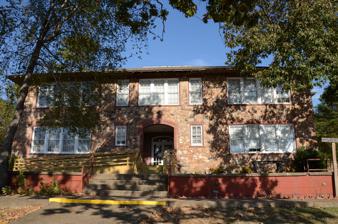
Building: Caddo Valley Academy Complex
Country: United States of America
Year built: 1924
United States historic place Caddo Valley Academy Complex U.S. National Register of Historic Places U.S. Historic district Location in Arkansas Show map of Arkansas Location in United States Show map of the United States Location Junction 9th and Main Streets, Norman, Arkansas Coordinates 34°27′21″N 93°40′45″W / 34.45583°N 93.67917°W / 34.45583; -93.67917 Area 3 acres (1.2 ha) Built 1924 ( 1924 ) Built by Swift Architect Witt, Seibert & Halsey Architectural style Bungalow/craftsman NRHP reference No. 02000485 Added to NRHP May 16, 2002 The Caddo Valley Academy Complex is a collection of former school buildings in Norman, Arkansas .  Set well back from Main Street ( Arkansas Highway 8 near the junction of 9th Street and Smokey Hollow Road, the complex includes a two-story fieldstone main building, a smaller single-story home economics building (located down the slope northwest of the main building), both located northwest of 9th Street, and a large concrete block gym with a gabled roof, located across 9th Street from the other two.  The main school, built in 1924, is an outstanding local example of Craftsman styling; the 1937 home economics building also has Craftsman style; the gym was built in 1951, and is vernacular in style.  The school was used until the local schools were consolidated into a new facility in 1971. The complex was listed on the National Register of Historic Places in 2002. The main school was designed by Bayard Witt of the firm Witt, Seibert & Halsey of Texarkana, Arkansas . See also National Register of Historic Places listings in Montgomery County, Arkansas References